Spawning

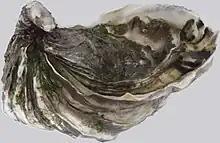
Pacific oyster

Copepods are tiny crustaceans which usually reproduce either by "broadcast spawning" or by "sac spawning". Broadcasting copepods scatter their eggs into the water, but sac spawners lay their eggs into an ovigerous sac. Sac spawners spawn few but relatively large eggs that develop slowly. By contrast, broadcast spawners spawn numerous small eggs that develop rapidly. However, the shorter hatch times that result from broadcasting are not short enough to compensate for the higher mortality compared to sac spawners. To produce a given number of hatched eggs, broadcasters must spawn more eggs than sac spawners.